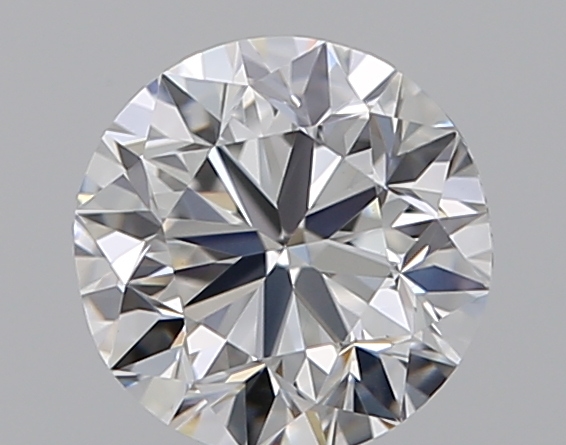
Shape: round
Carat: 0.5
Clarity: VVS2
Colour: F
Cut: VG
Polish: EX
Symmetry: VG
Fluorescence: N
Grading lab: GIA
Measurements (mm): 4.88 x 4.95 x 3.2